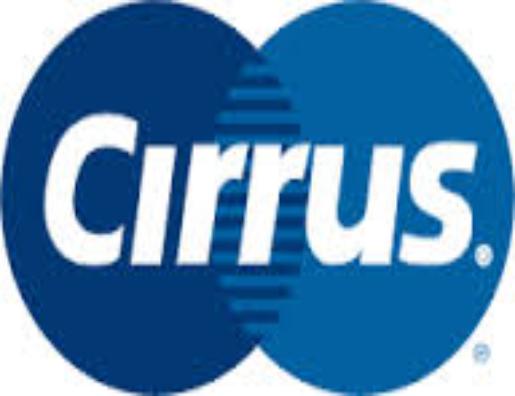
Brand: Cirrus
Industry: Electronic